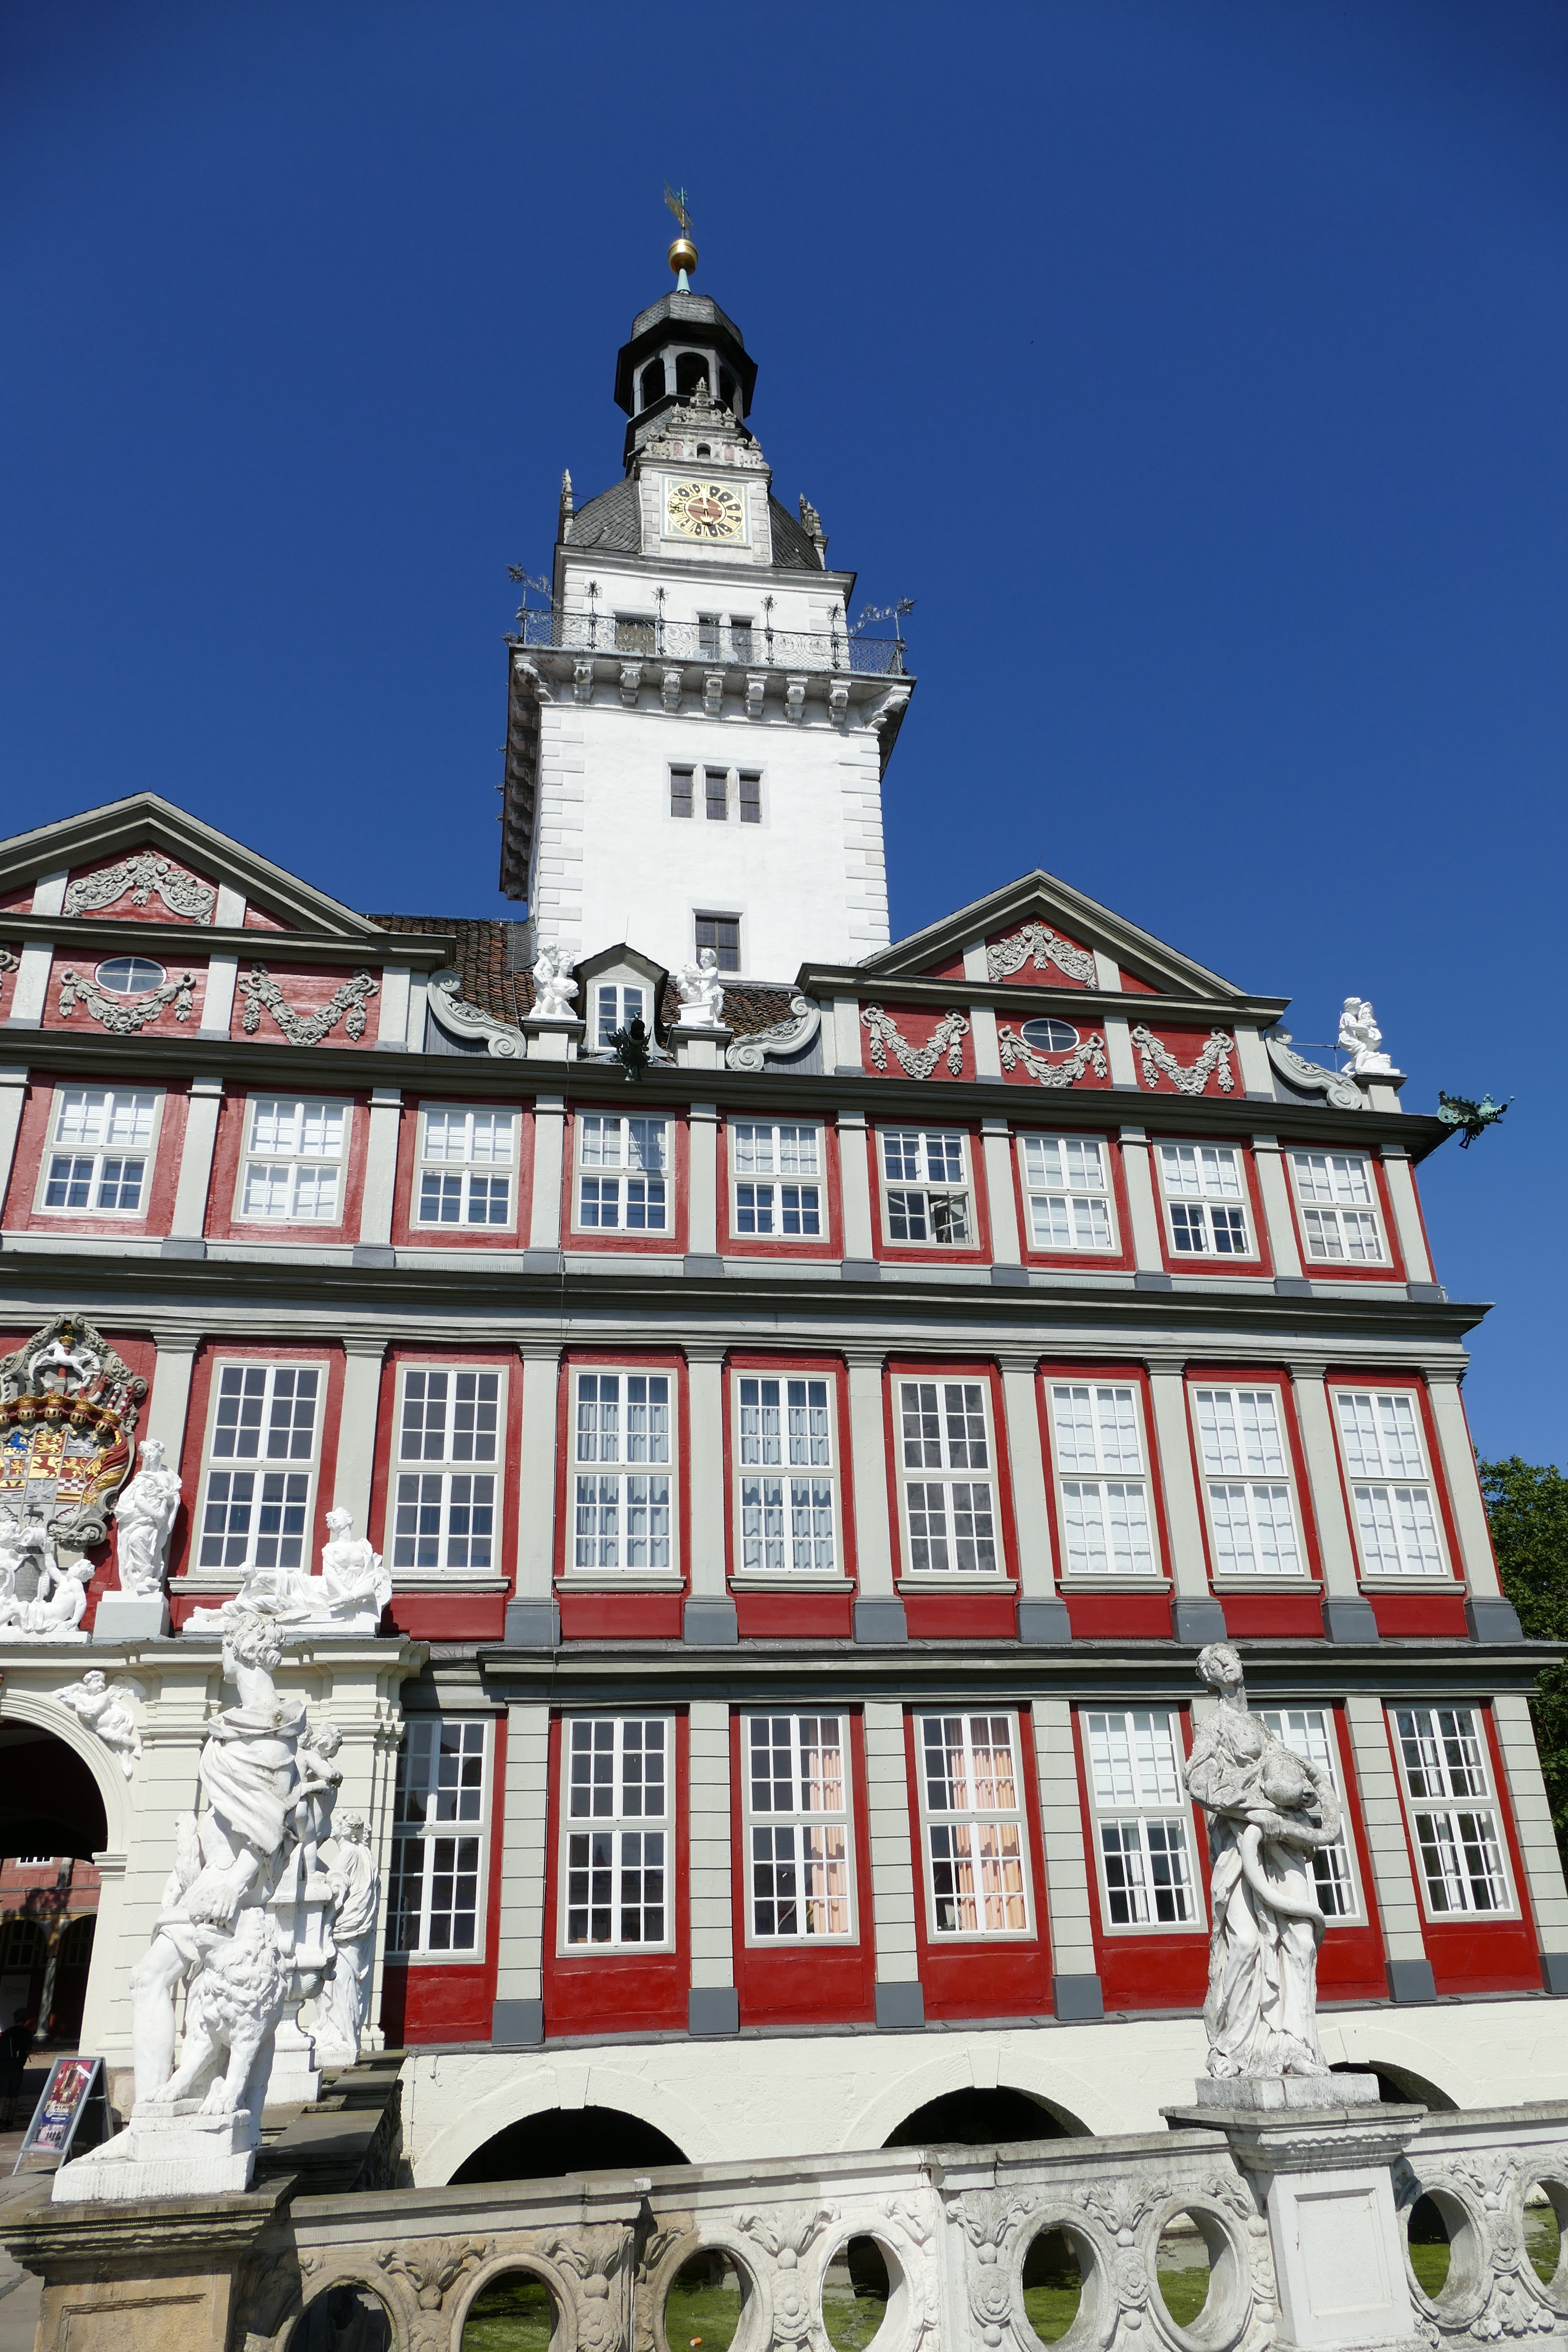
architecture, town, building, city, cityscape, tower, castle, landmark, facade, tourism, clock tower, bell tower, sculpture, statues, germany, lower saxony, castle tower, stone figures, wolfenb ttel, urban area, human settlement, seat of local government